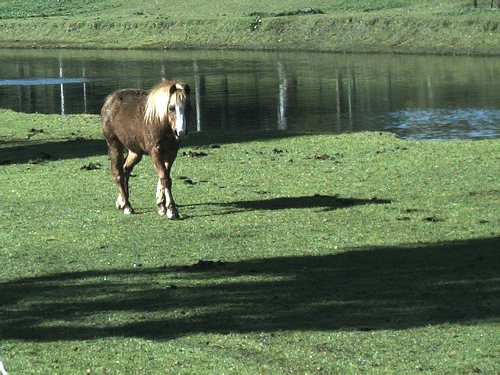
user: Given an image and a question. Answer the question in a short answer. Question: What sport is the animal used for? Short Answer:
assistant: race